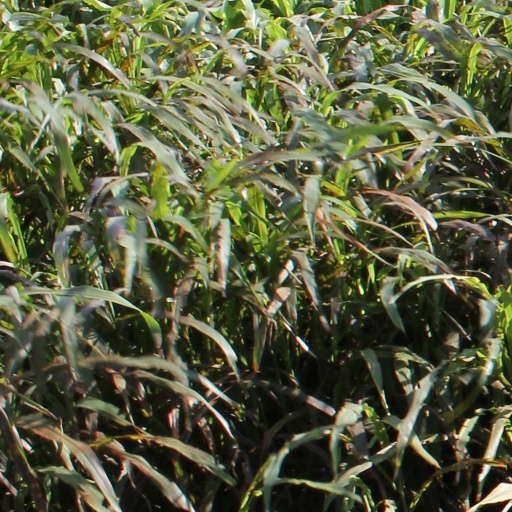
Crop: sorghum